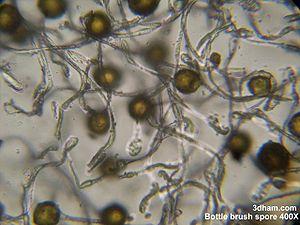
La sporulation est la formation et la libération de spores, qui se trouvent dans les sporanges, ainsi que la reproduction par spores.
Equisetum est un genre de plantes de la sous-classe des prêles. Toutes les prêles actuelles sont classées dans ce genre et forment la famille des Équisétacées issue de la seule lignée survivante de ce groupe très diversifié pendant le Carbonifère.